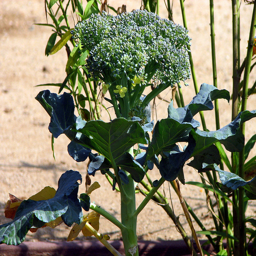
a sprout of broccoli growing out of the ground
Closeup of a stem of broccoli in a dirt area.
The beginning of a plant that looks like broccoli.
A broccoli plant growing in a field of dirt
Vegetable plant in garden area on sunny day.